Jimmy Graham

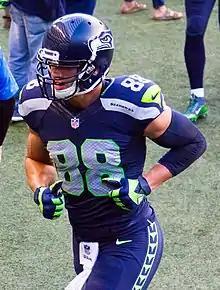
Graham with the Seattle Seahawks in 2015

On March 10, 2015, Graham was traded to the Seahawks for center Max Unger and the Seahawks' first-round selection in the 2015 NFL draft. Graham wore number #88 in Seattle as number 80 was retired in honor of Steve Largent. In his Seahawks debut, he had six receptions for 51 receiving yards and a receiving touchdown in the overtime loss to the St. Louis Rams. Two weeks later, in the 26–0 victory over the Chicago Bears, he had seven receptions for 83 receiving yards and a receiving touchdown. On October 18, against the Panthers, he had eight receptions for a season-high 140 receiving yards in the 27–23 loss. On November 29, Graham suffered a torn right patellar tendon against the Pittsburgh Steelers. The next day on November 30, Graham was placed on injured reserve. Overall, he finished his first season with the Seahawks with 48 receptions for 605 receiving yards and two receiving touchdowns.